Gompa

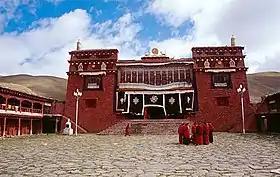
Litang Gompa in 2004

For practical purposes 'Gompa' in Tibetan Buddhist regions refers to a variety of religious buildings, (generally correlating to what might be described as a church) including small temple buildings and other places of worship or religious learning.